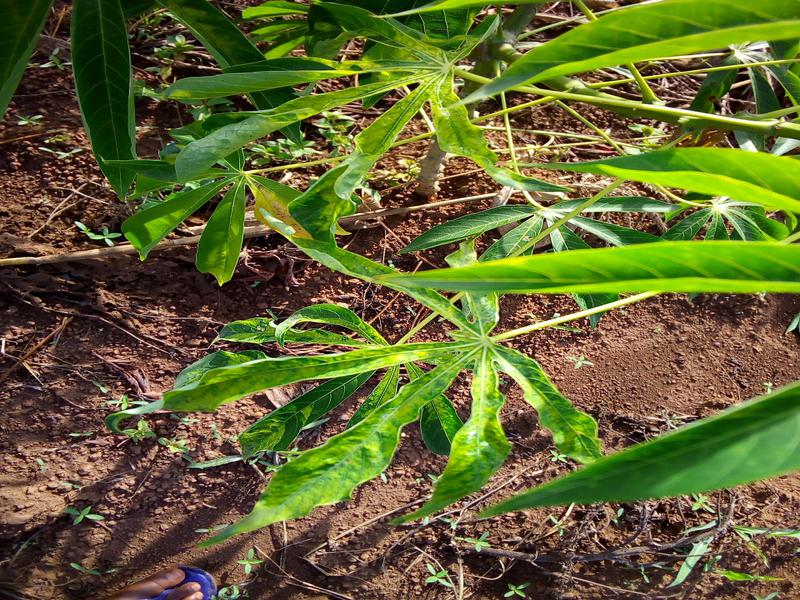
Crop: cassava
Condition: mosaic_disease